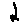
Label: 2